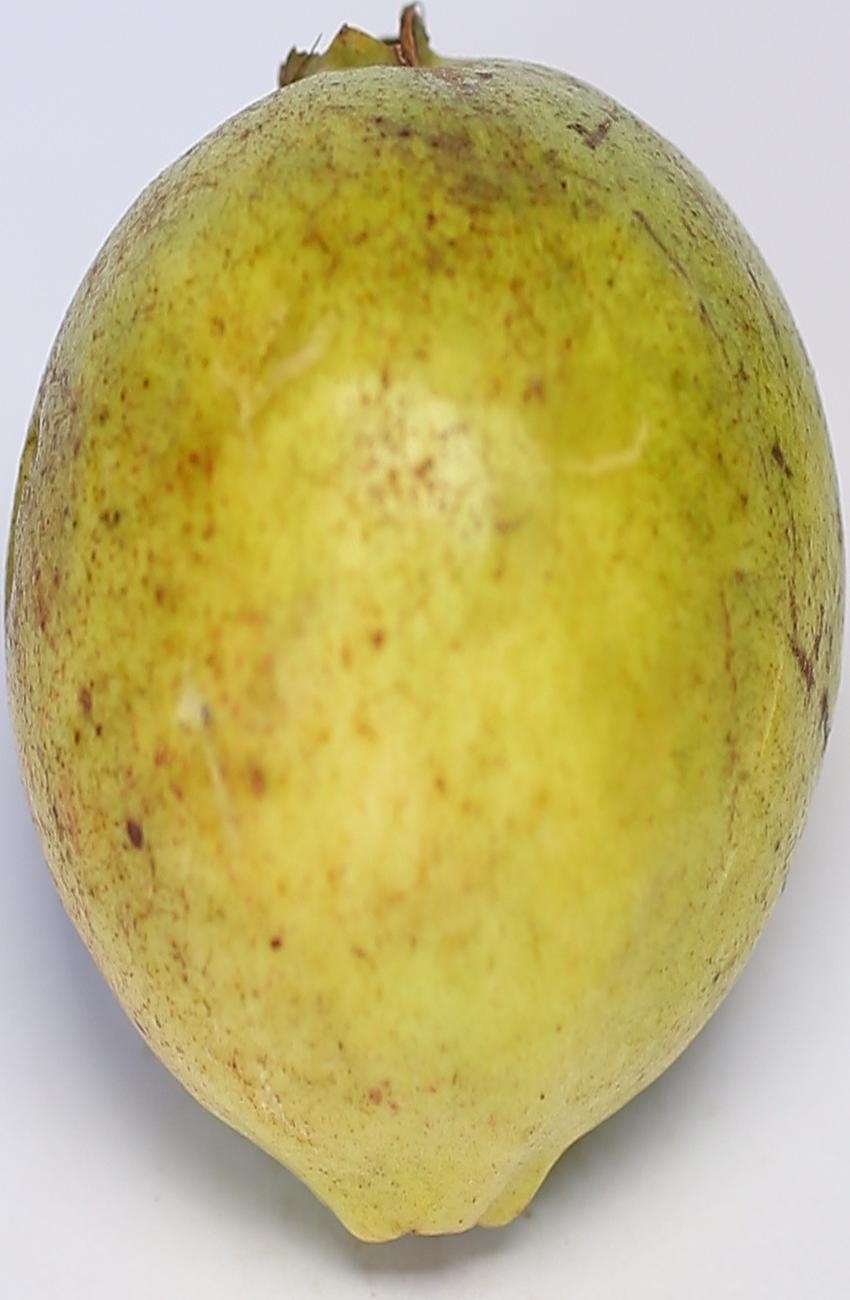
Maturity: mature-green
Variety: riyali